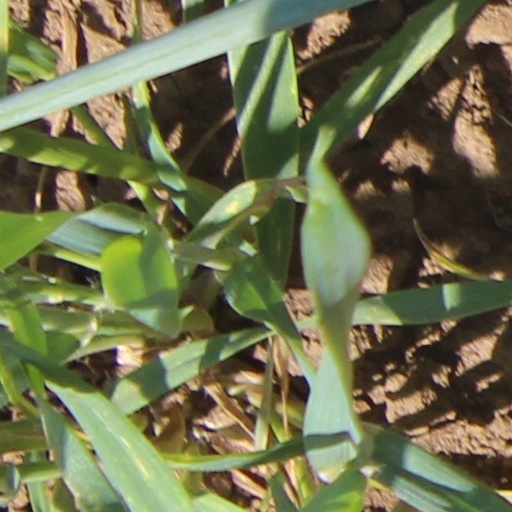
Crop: wheat